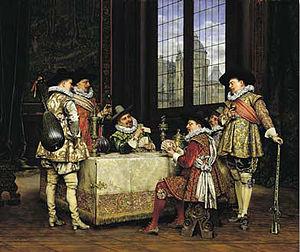
Adolphe Alexandre Lesrel est un artiste-peintre français né le 19 mai 1839 à Genêts, mort le 25 février 1929 à Genêts.